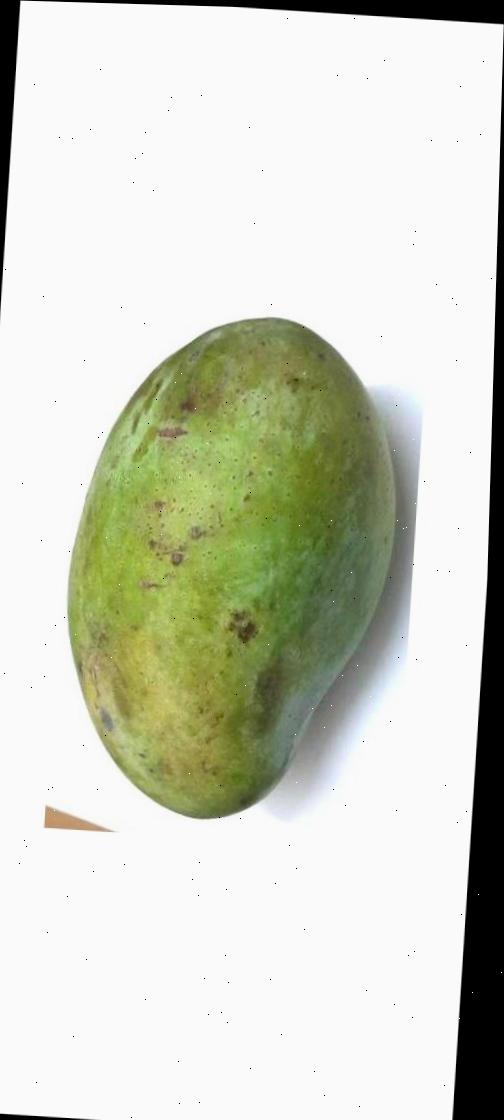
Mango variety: Fazli Classic